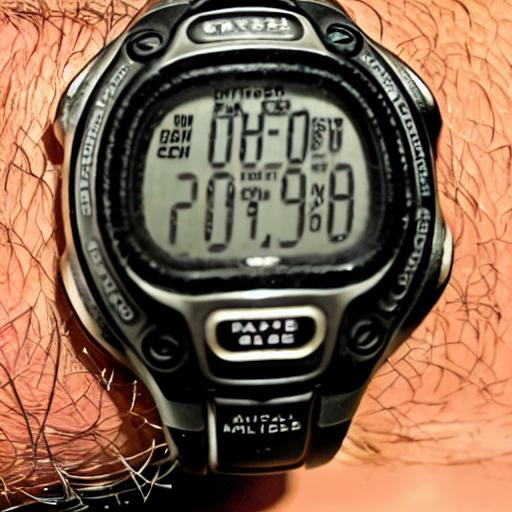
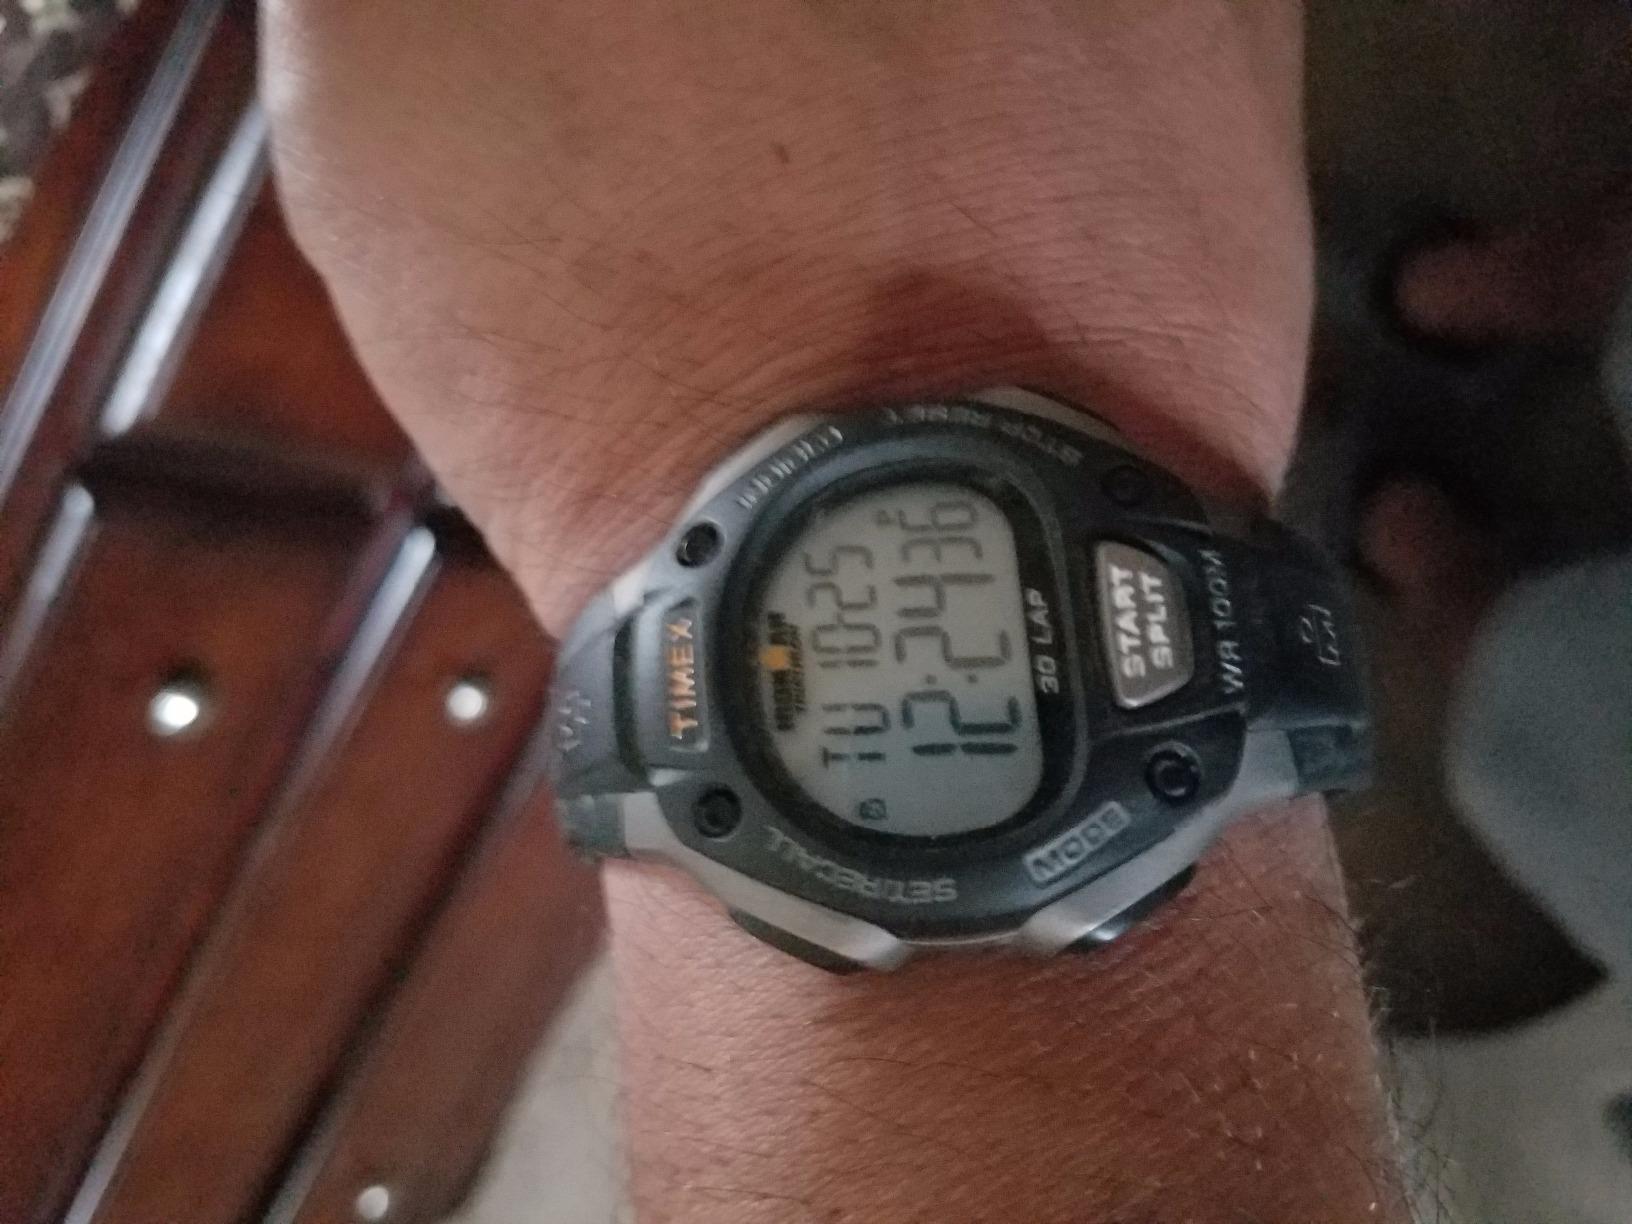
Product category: accessories_watch
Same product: no